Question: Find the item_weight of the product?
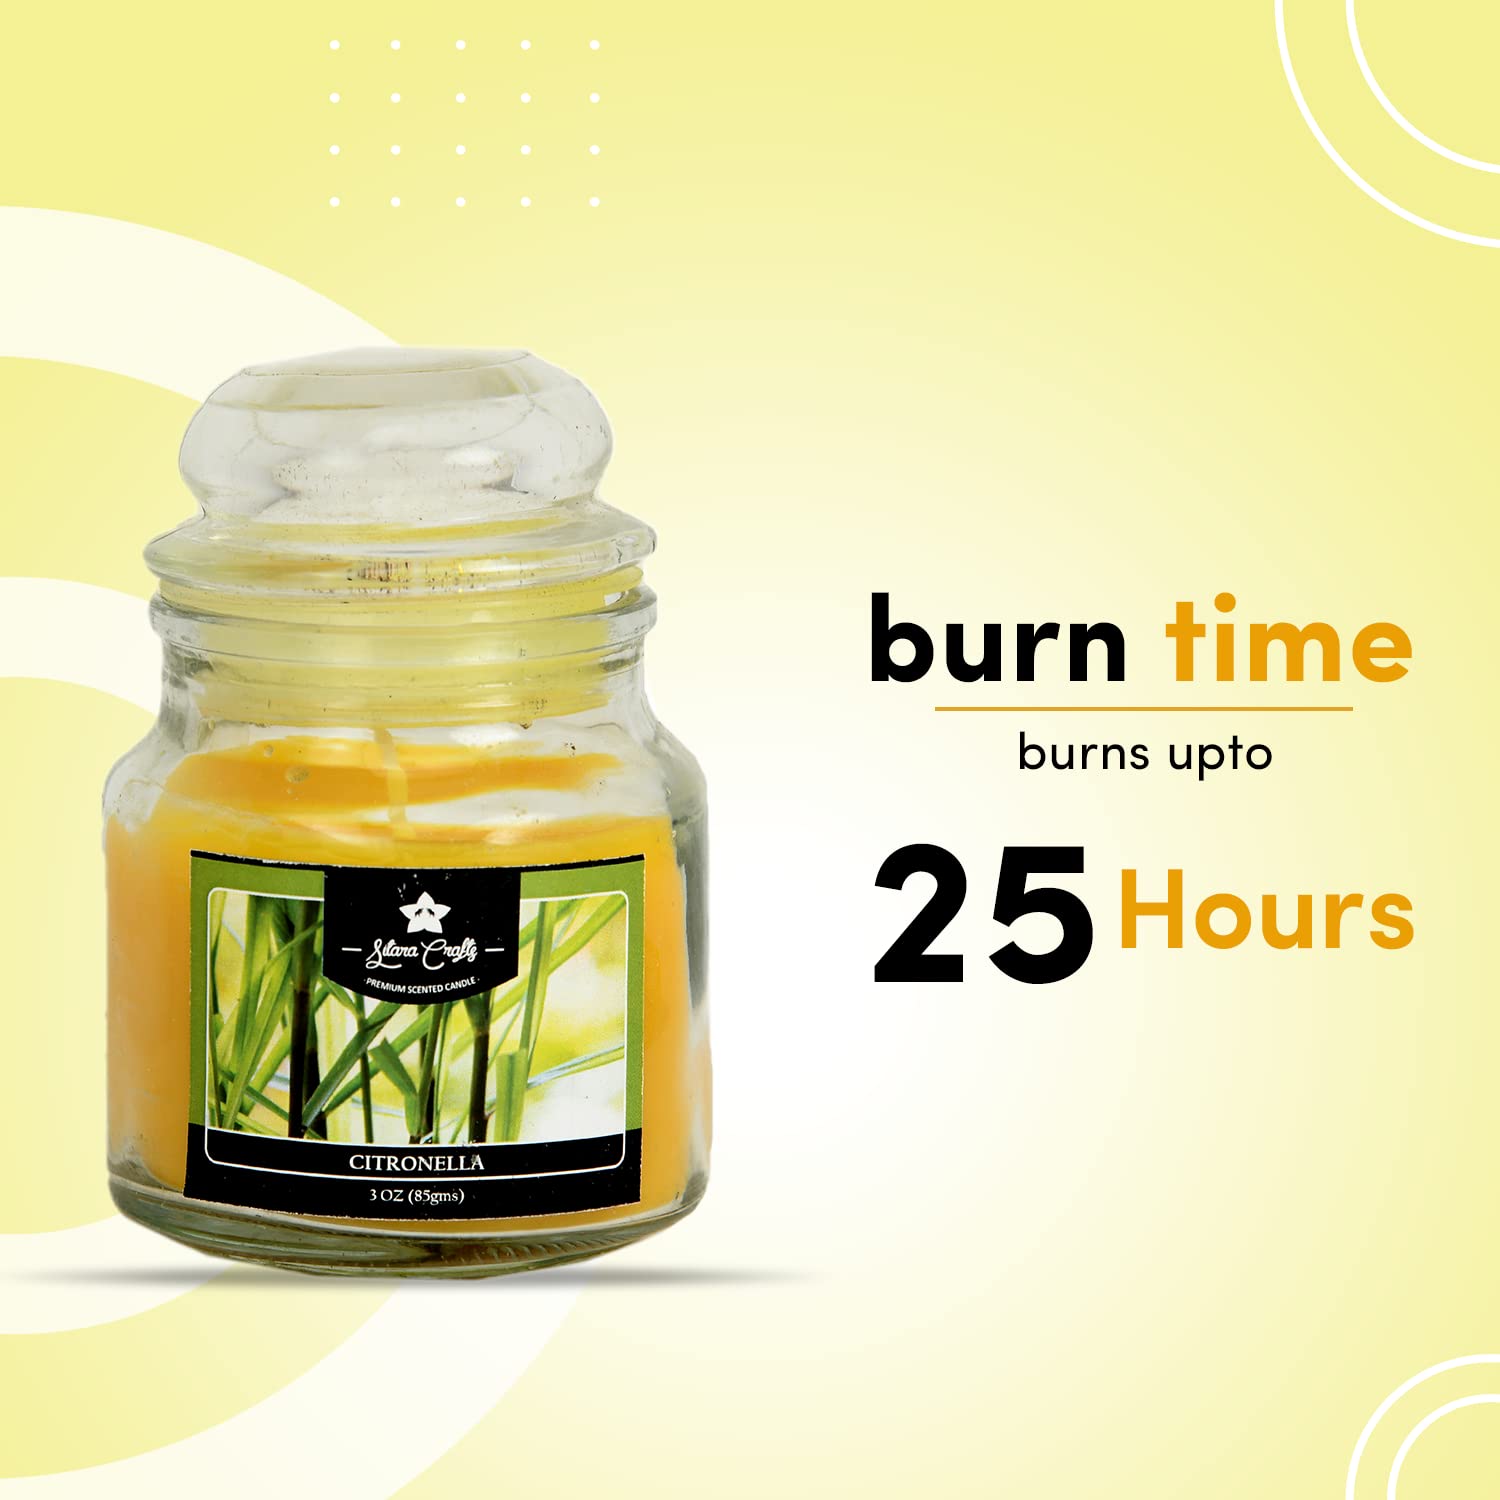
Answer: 3 ounce